Antoine-François Delandine

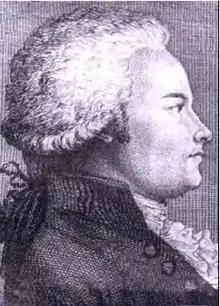
Antoine-François Delandine

Delandine was born in Lyon. A lawyer at the Parliament of Dijon and the Parliament of Paris, he had a brief political career during the French Revolution when he was elected to the Estates-General of 1789 as deputy of the Forez. He was imprisoned during the Reign of Terror because of his opposition to the Republicans. He survived and went on to become the director of the municipal library of Lyon.